Grand Army of the Republic Memorial Arch

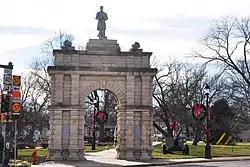

The Grand Army of the Republic Memorial Arch in Junction City, Kansas, USA, was listed on the National Register of Historic Places in 2017.